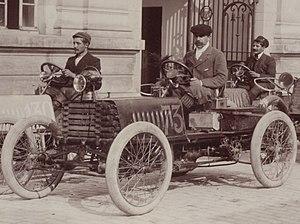
[Collection Jules Beau. Photographie sportive]
Gustave Caillois est un pilote automobile français.